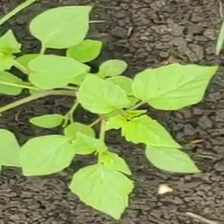
Weed species: Lamber_Quarter_plant(Chenopodium )